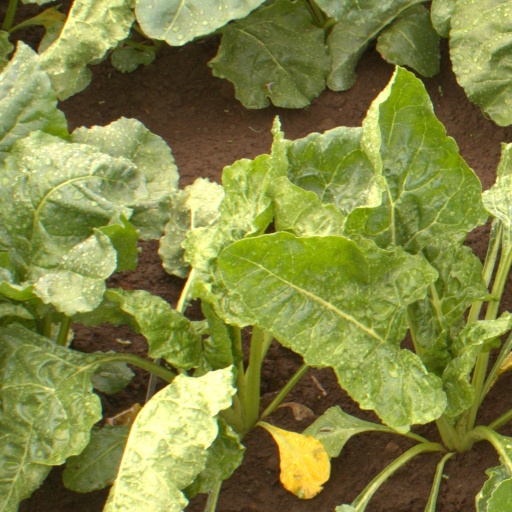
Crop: sugar beet